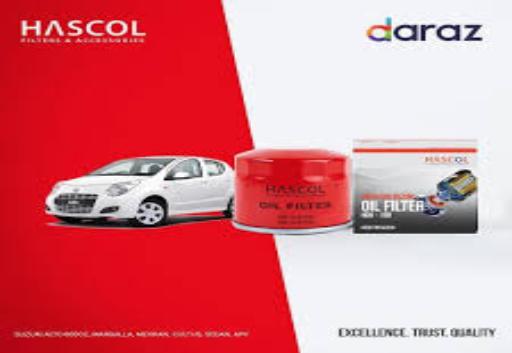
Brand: Hascol Petroleum
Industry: Transportation